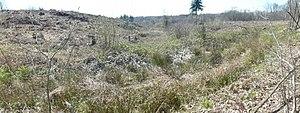
Vue d'ensemble à la source du Bandiat
Le Bandiat est une rivière du Sud-Ouest de la France et un affluent de la Tardoire, donc un sous-affluent de la Charente. Il arrose les trois départements de la Haute-Vienne, de la Dordogne et de la Charente, en région Nouvelle-Aquitaine.